Gronw Pebr

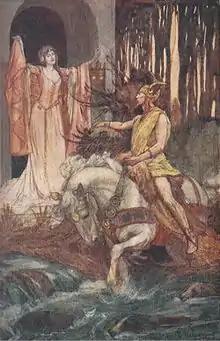
Gronw chances across Blodeuwedd.

Lleu Llaw Gyffes has been placed under a tynged that he would never gain a wife of human birth. His uncle, the trickster and magician Gwydion joins forces with the Venedotian king Math fab Mathonwy to create a woman for Lleu, out of the flowers of oak, broom and meadowsweet, naming her Blodeuwedd. One day, while Lleu is away on business, Gronw Pebr, lord of Penllyn, comes across Lleu's stronghold whilst out hunting and falls in love with Blodeuwedd. They conspire to kill Lleu so that they can be together.